Lead poisoning

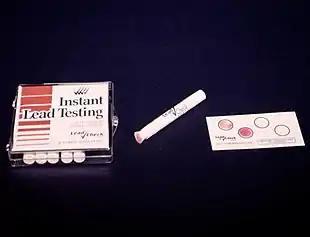
A box of cigarette-like white cylinders on the left, in the middle a white cylinder with a pink tip, on the right a paper with four circles, two blank and two pink

Prevention for lead poisoning can be divided into primary, secondary, and tertiary prevention methods.